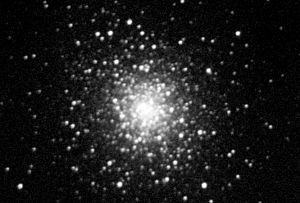
Les objets de Messier sont une liste d'objets astronomiques catalogués par l'astronome français Charles Messier dans son Catalogue des Nébuleuses et des Amas d'Étoiles, publiée en 1771, puis étendue dans sa dernière édition en 1966.